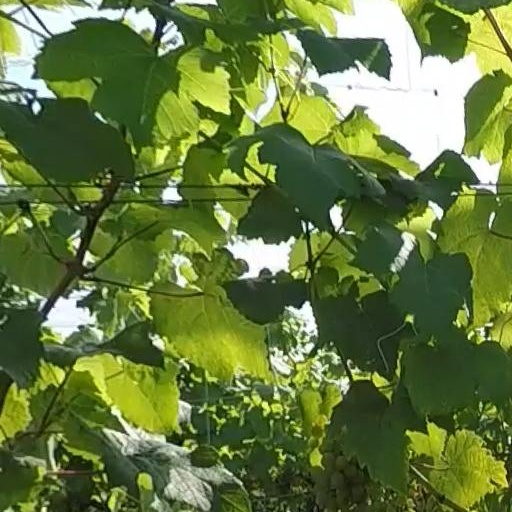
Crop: grape